Robert Bellin

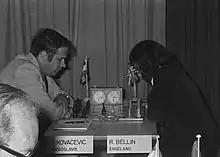
Robert Bellin in 1973

Robert Bellin (born 30 June 1952) is a British chess International Master (1978). He is a British Chess Championship winner (1979) and European Team Chess Championship bronze medalist (1980).